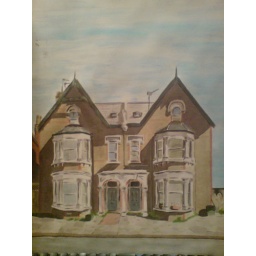
house in wood green